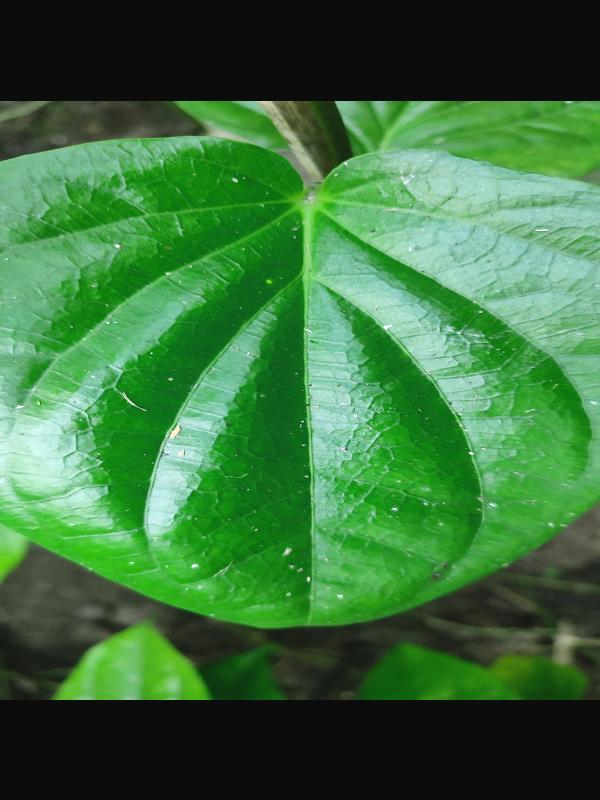
Label: Healthy_Leaf